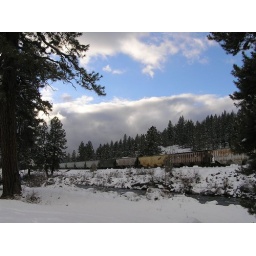
a train rolling towards Truckee near the Truckee river